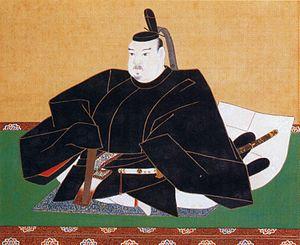
Tokugawa Iemitsu est le troisième shogun du shogunat Tokugawa au Japon. Il régna de 1623 à 1651 au début de l'ère Edo.
Cette liste des shoguns présente les hommes qui ont régné sur le Japon en tant que chefs militaires héréditaires, du début de la période Asuka en 709 jusqu'à la fin du shogunat Tokugawa en 1868.